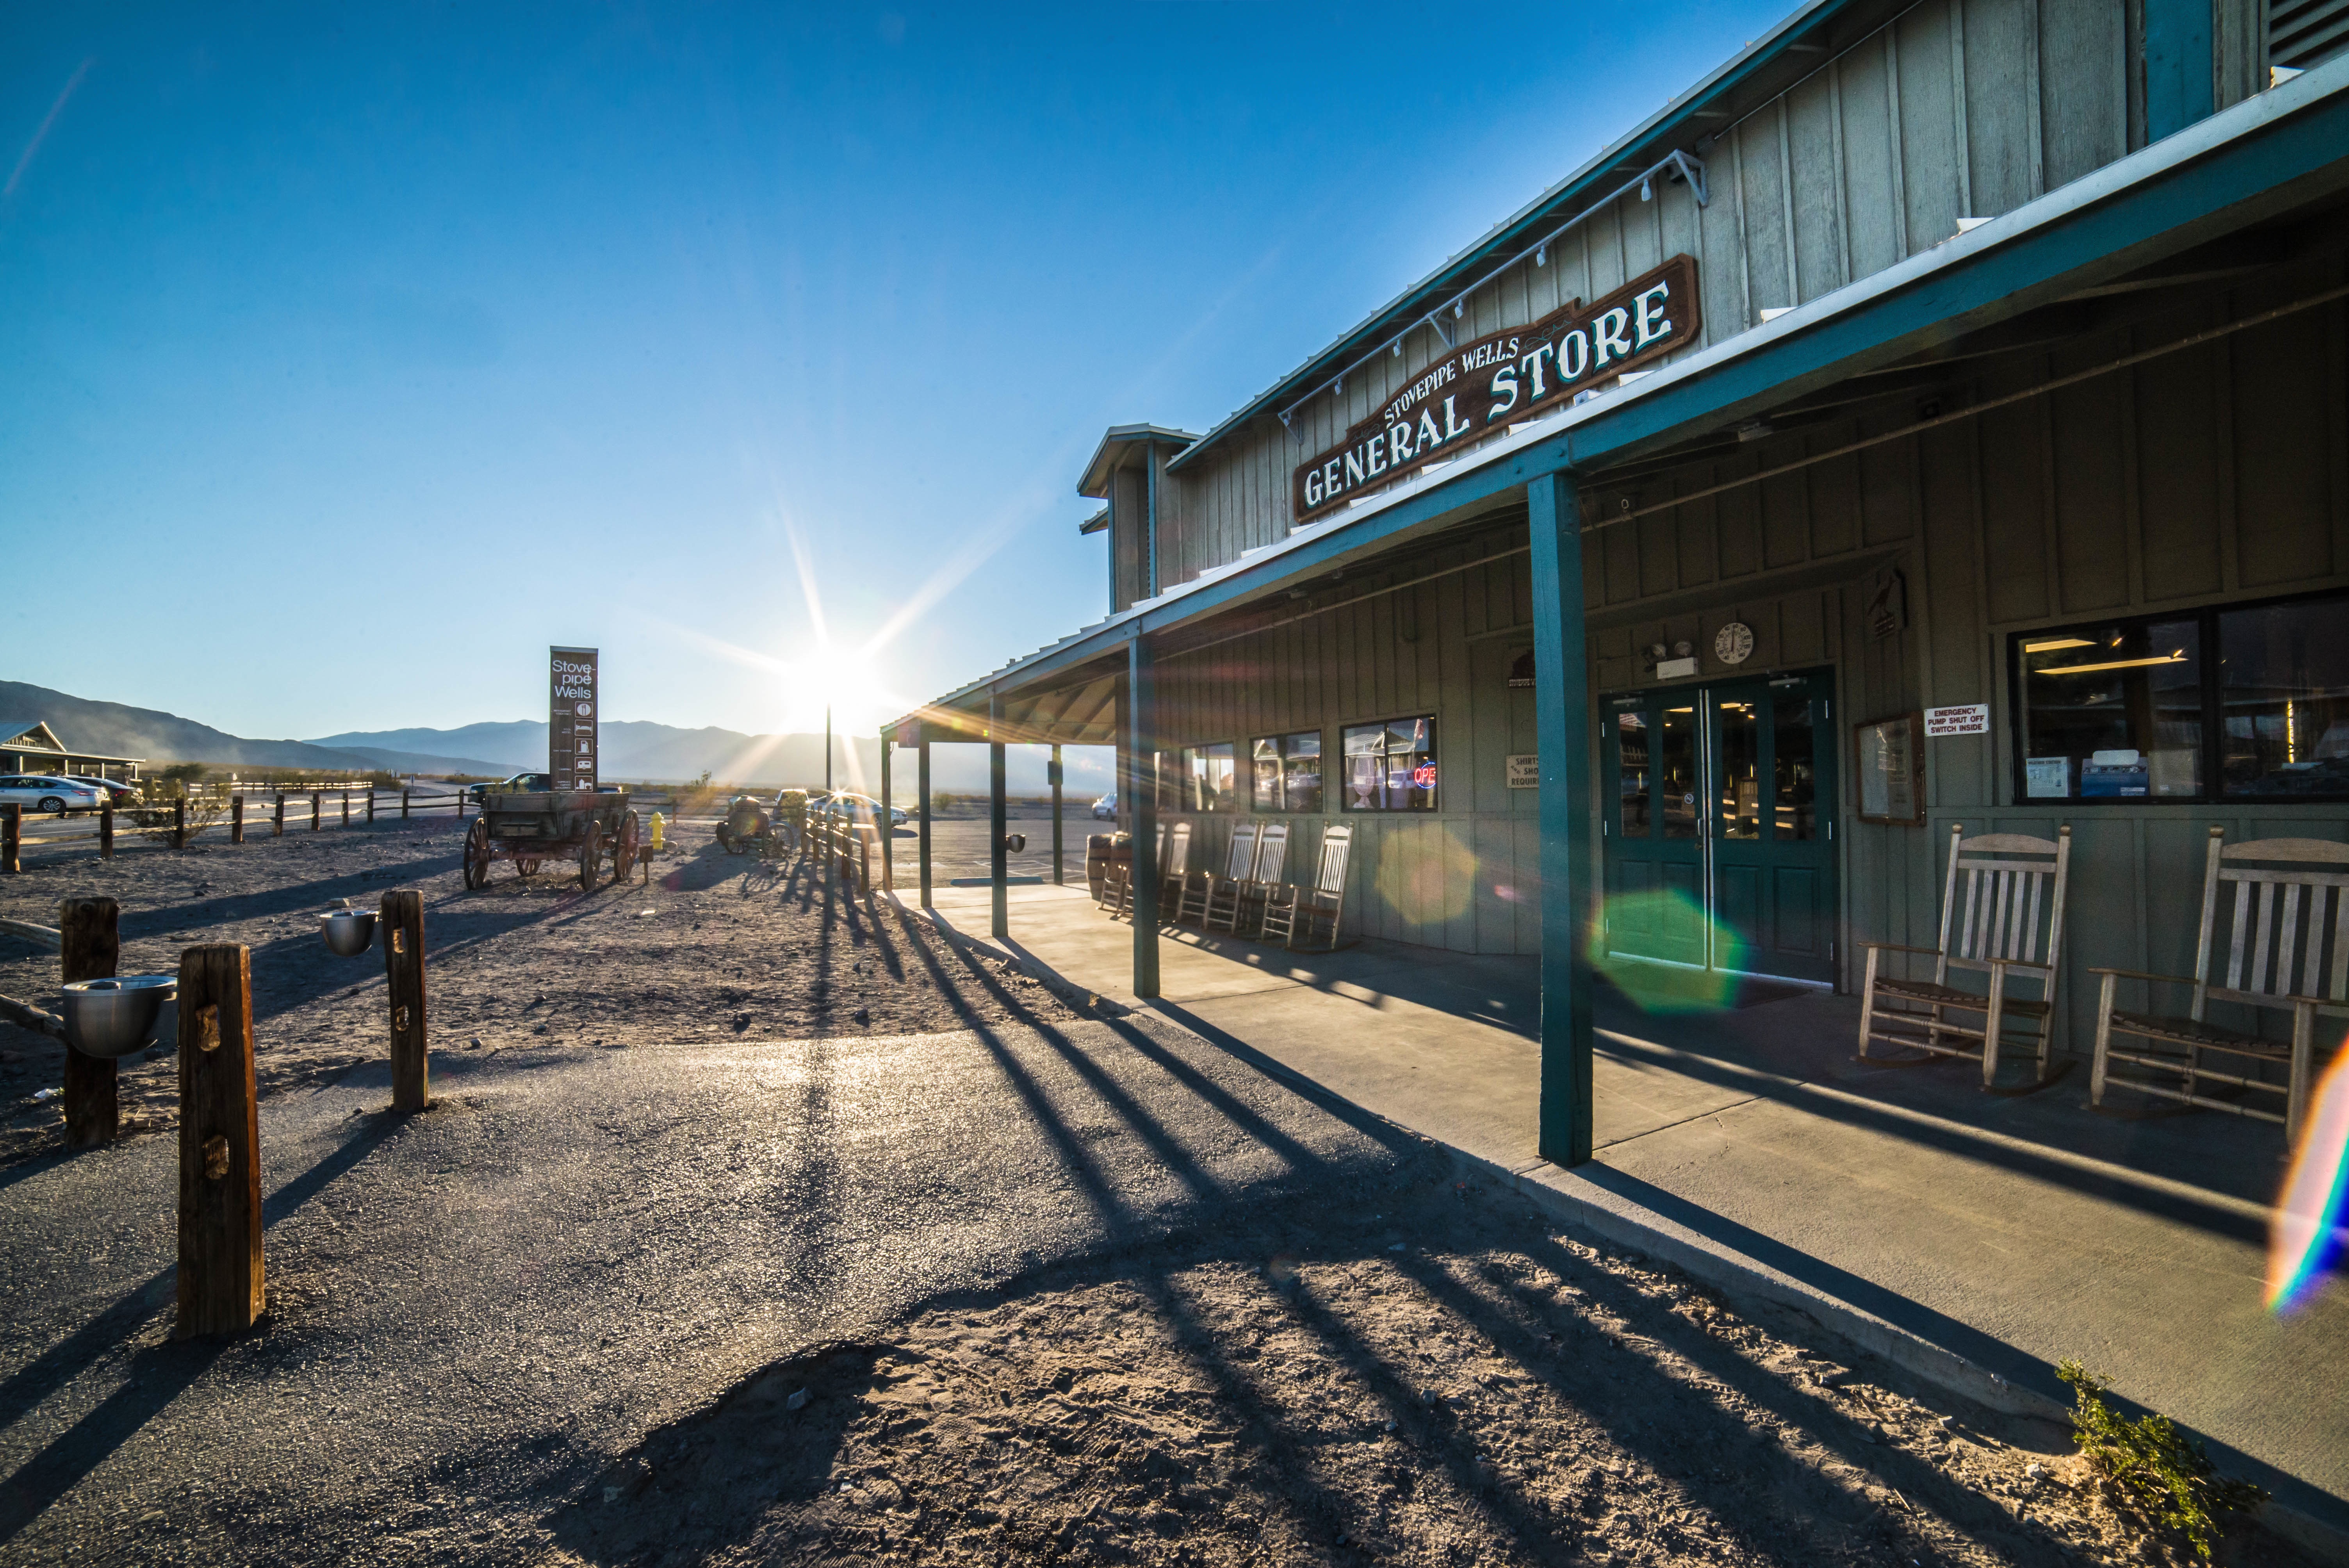
night, desert, train, transport, sign, evening, store, vehicle, train station, general store, public transport, western, rail transport, urban area, residential area, metropolitan area